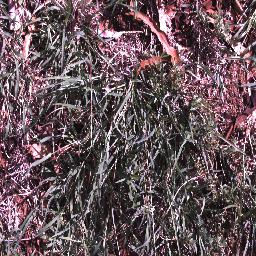
Label: negative